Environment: real
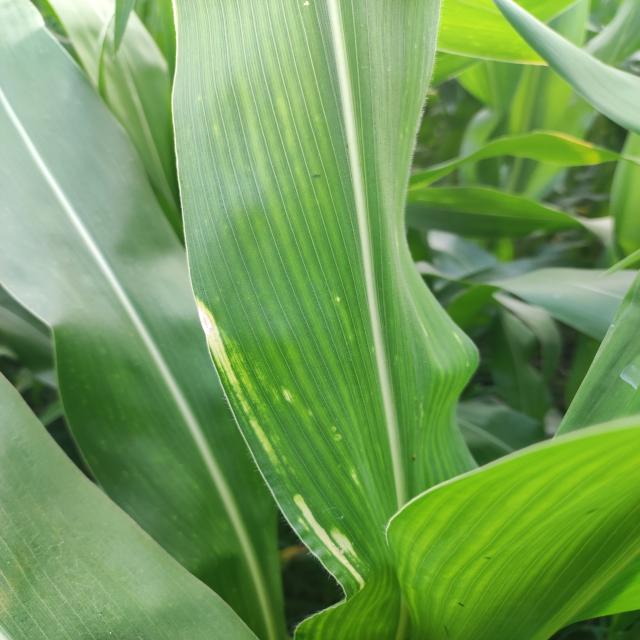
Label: northern_corn_leaf_blight